Tab Murphy

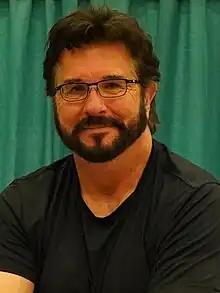
Murphy at GalaxyCon Austin in 2023

Murphy's theatrical debut, "Gorillas in the Mist", was nominated for an Academy Award for his writing. In 1995, Murphy made his directorial debut with "Last of the Dogmen" and wrote the feature. Afterwards, Murphy has spent nearly ten years with The Walt Disney Company writing "The Hunchback of Notre Dame" in 1996, "Tarzan" in 1999, "" in 2001, and "Brother Bear" in 2003. During his time with Disney, he was hired by TriStar Pictures to write a treatment to a planned sequel to the 1998 film "Godzilla". But due to negative reviews from critics and audiences alike, the planned sequel was cancelled. After working with Disney for a few years, he then left the company in 2006 and went to work at Warner Bros. Animation for a couple years. His work includes "" and "", and he wrote several episodes for the 2011 "Thundercats" reboot, "Teen Titans Go!" and "Be Cool, Scooby-Doo!". While at Warner Bros., Murphy wrote the direct-to-video 3D thriller film "Dark Country" for Sony Pictures and Stage 6 Films, based on a short story written by Murphy, and directed by Thomas Jane. He was attached to write an animated feature directed by Kirk Wise called "Galaxy Gas", and a TV pilot that was sold to Legendary Pictures. Towards the end of the 2010s, Murphy became involved as a writer of two crowdsourced short films: "The Haunted Swordsman" and "The Passengers", based on the Stephen King short story "Rest Stop". In June 2020, Murphy became attached to write a reimagining of the 1980 horror film "The Changeling".